Dave Matthews Band

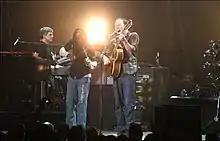
Dave Matthews Band performing at Vodafone Arena in Melbourne on May 1, 2007, starting their second tour of Australia.

According to Billboard magazine, the band's new album had been scheduled to be released in July by RCA Records, but in an interview with the Brisbane Times on May 4, 2007, Stefan Lessard stated, "We're on a bit of a creative break as far as working in the studio – we've been in pre-production for a long time, but we'll get more serious later in the year."